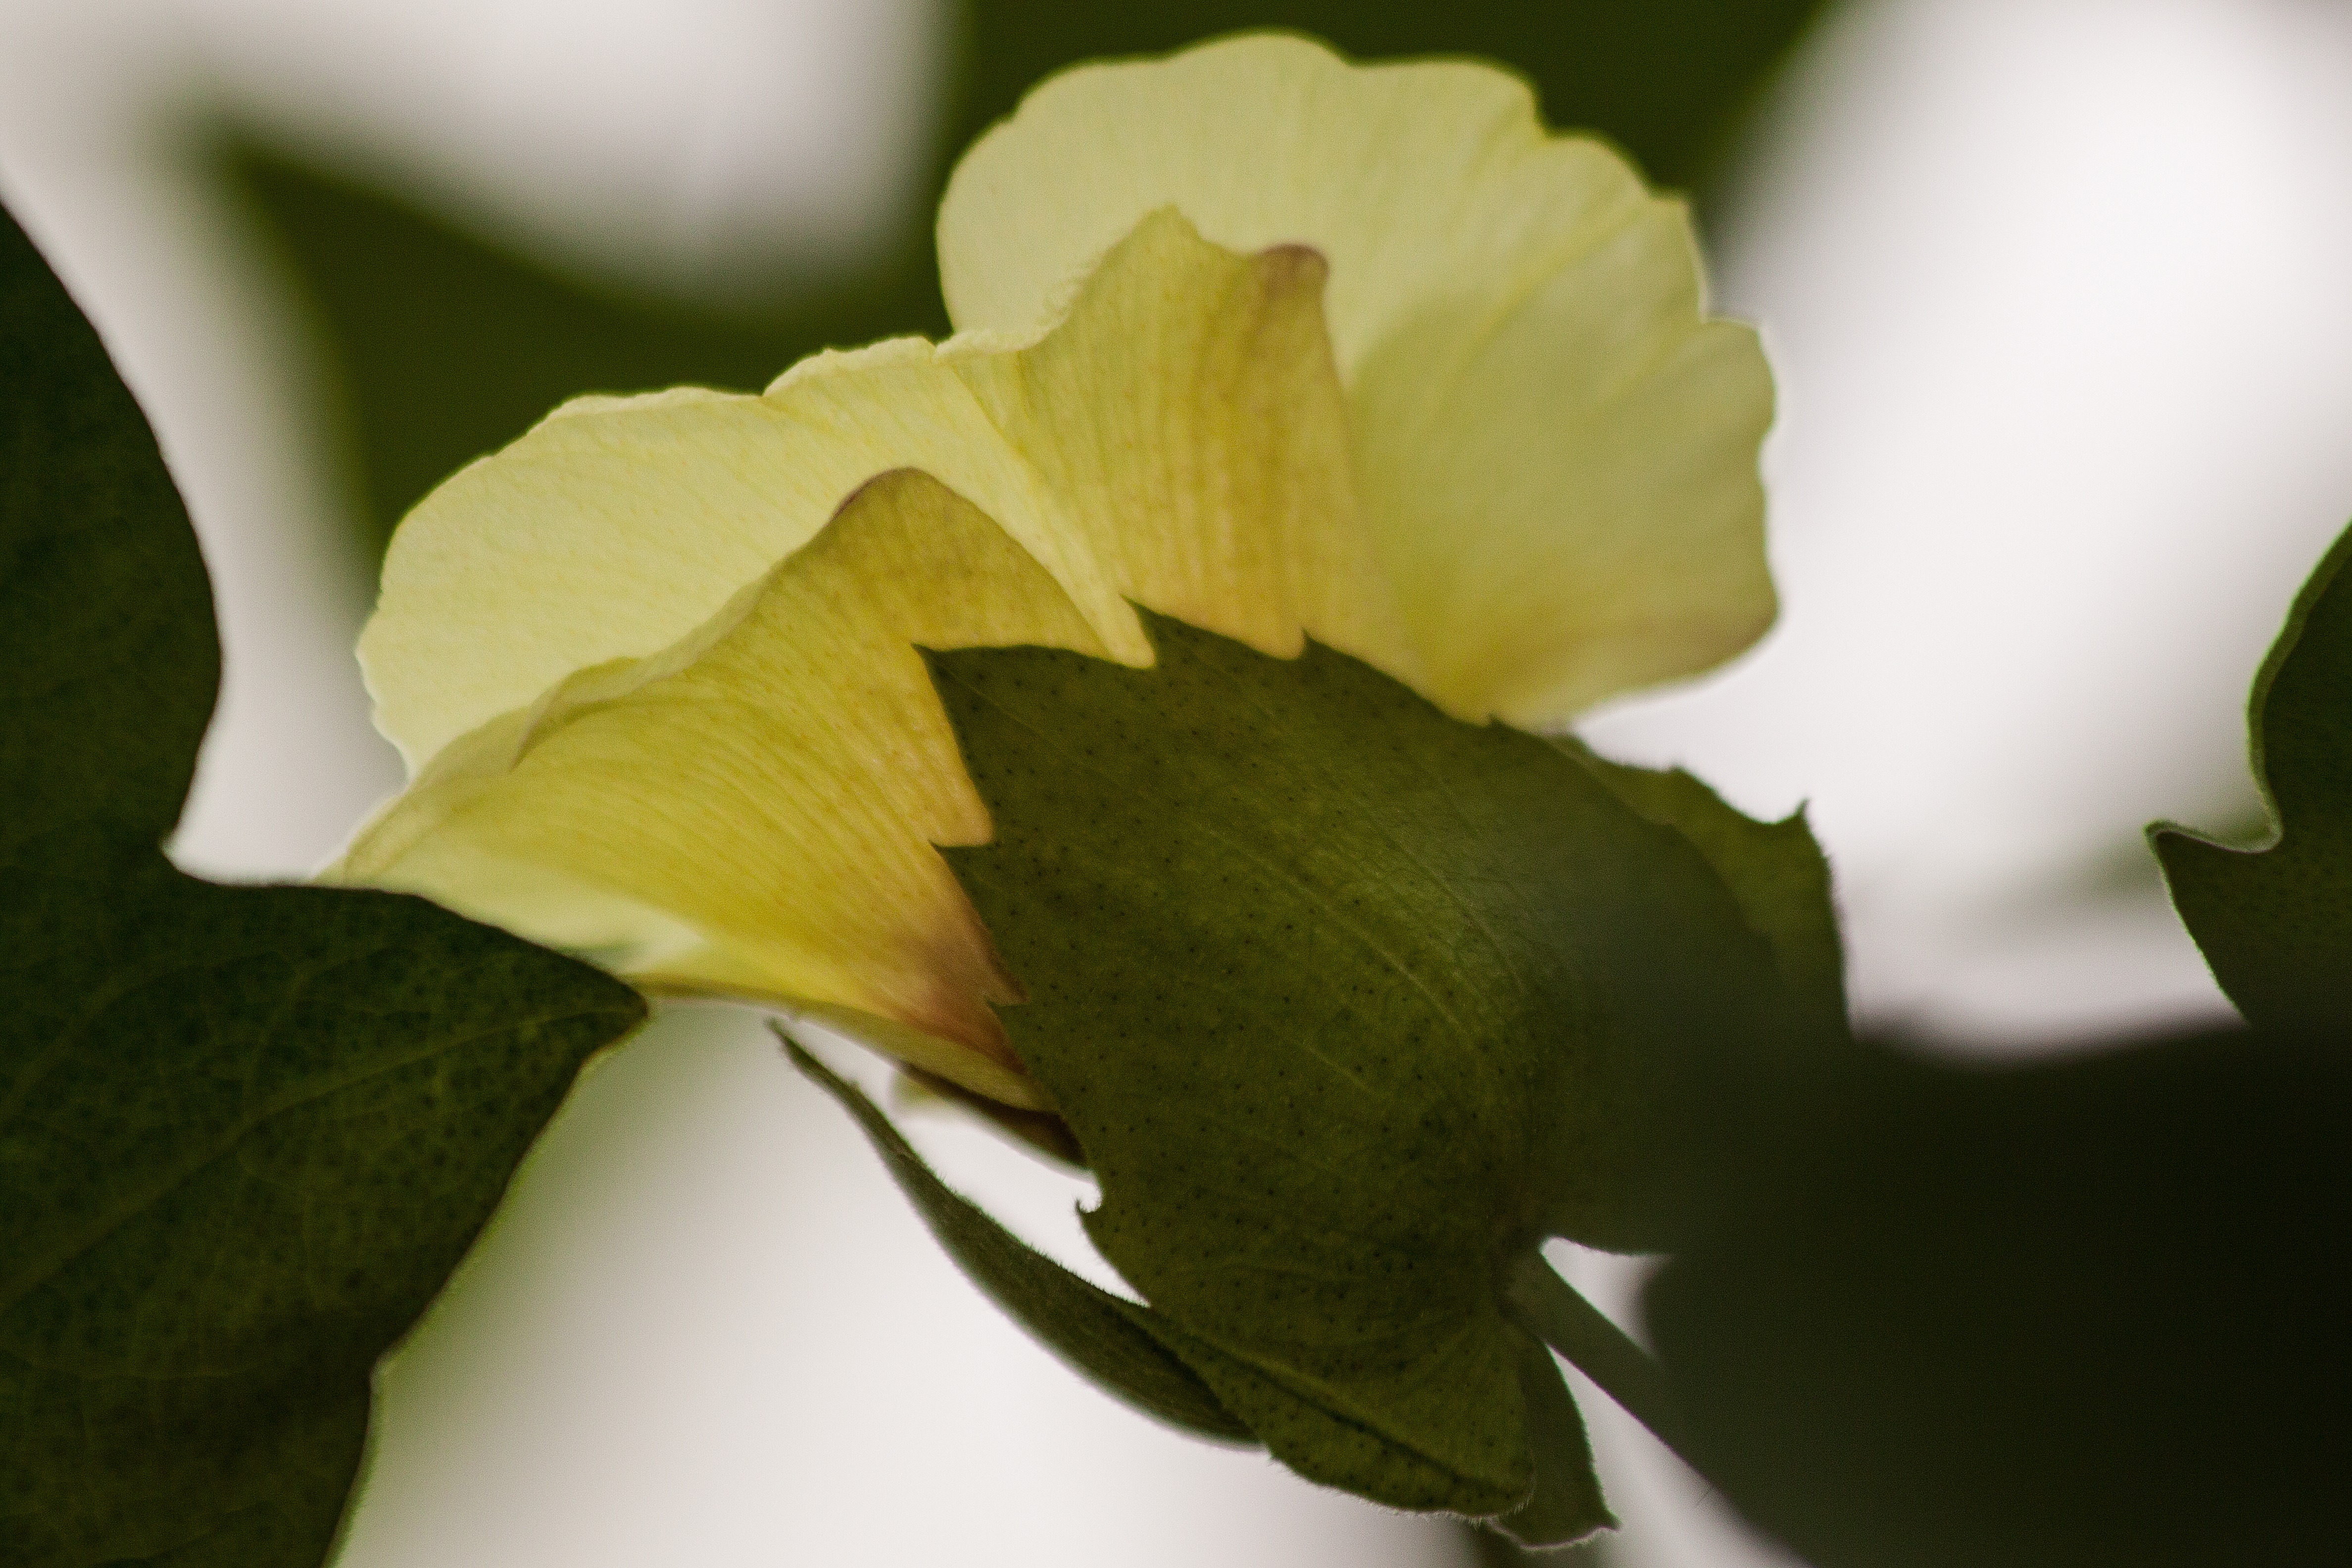
nature, blossom, plant, photography, leaf, flower, petal, green, crop, botany, yellow, flora, flowers, close up, cotton, malvaceae, tropics, gossypium, macro photography, flowering plant, genus, mallow, subtropics, cotton plant, very old, plant stem, land plant